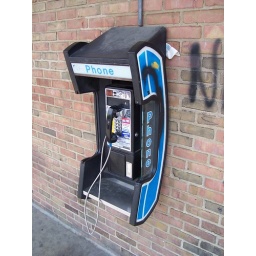
A blue pay phone with sides in the shape of a telephone. Located in Columbus, Ohio.